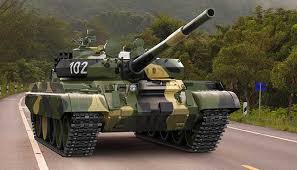
Label: Tank